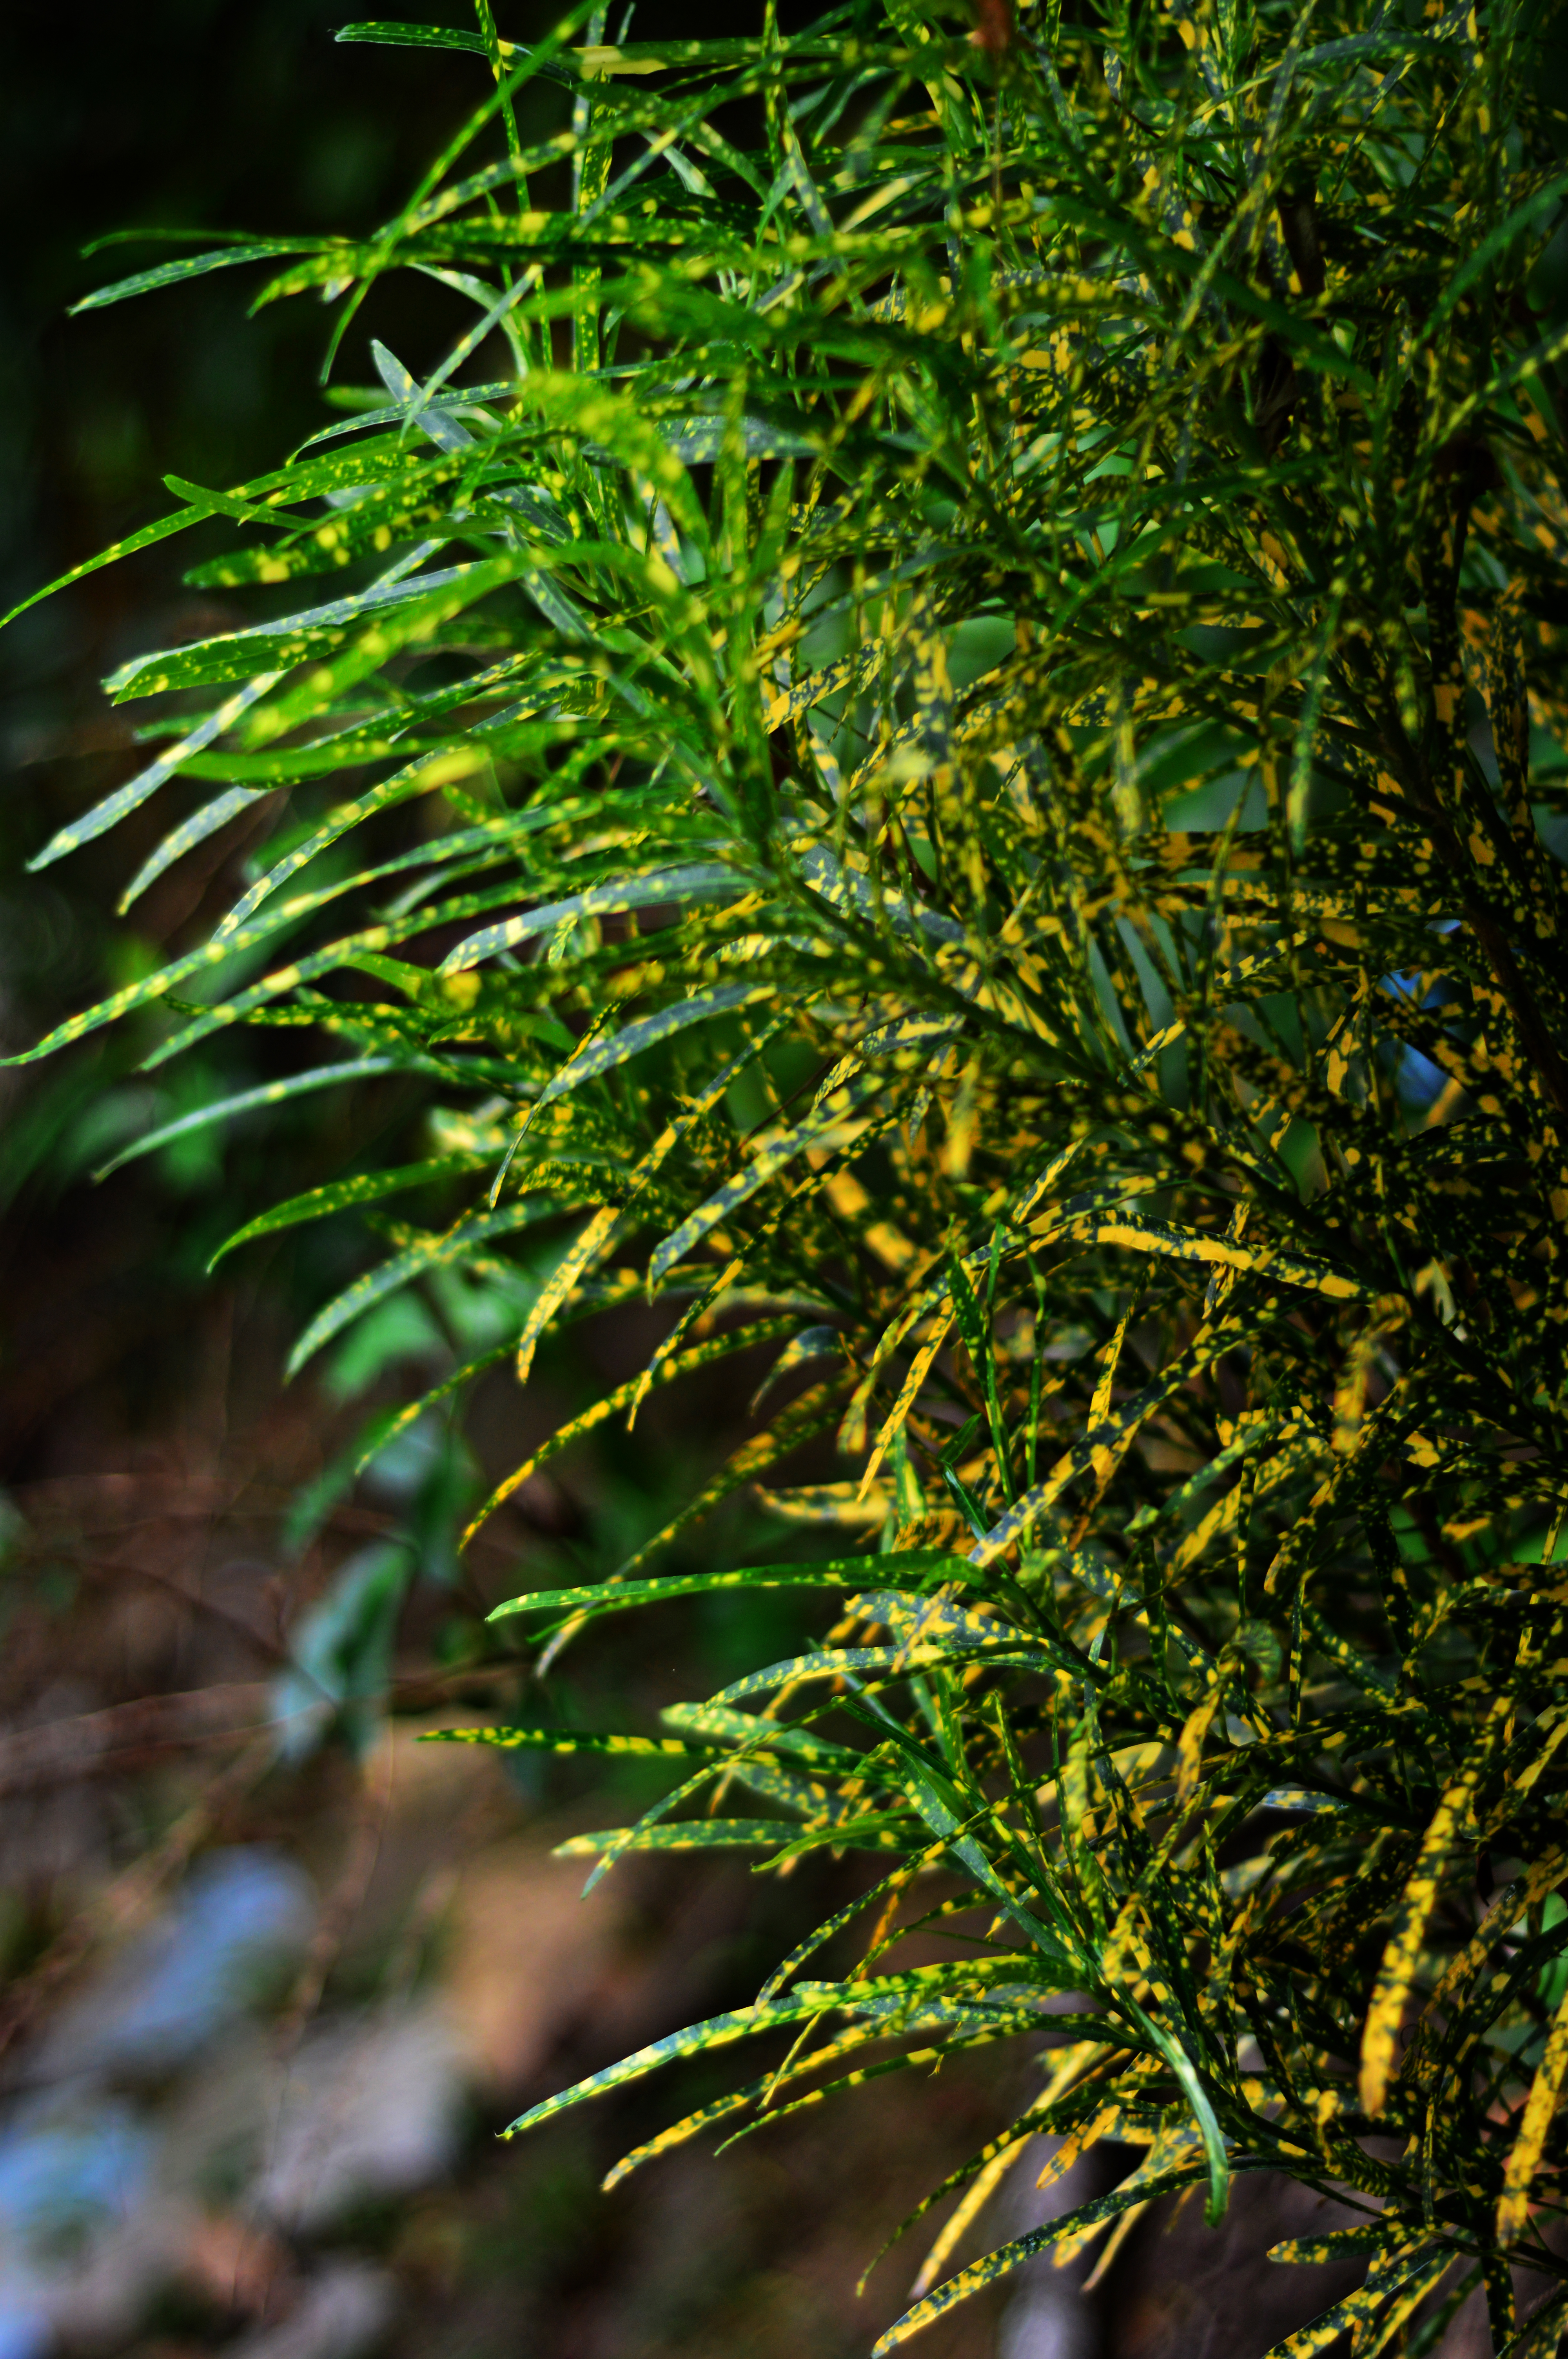
flowers, plant, vegetation, terrestrial plant, tree, grass family, grass, leaf, flower, vascular plant, flowering plant